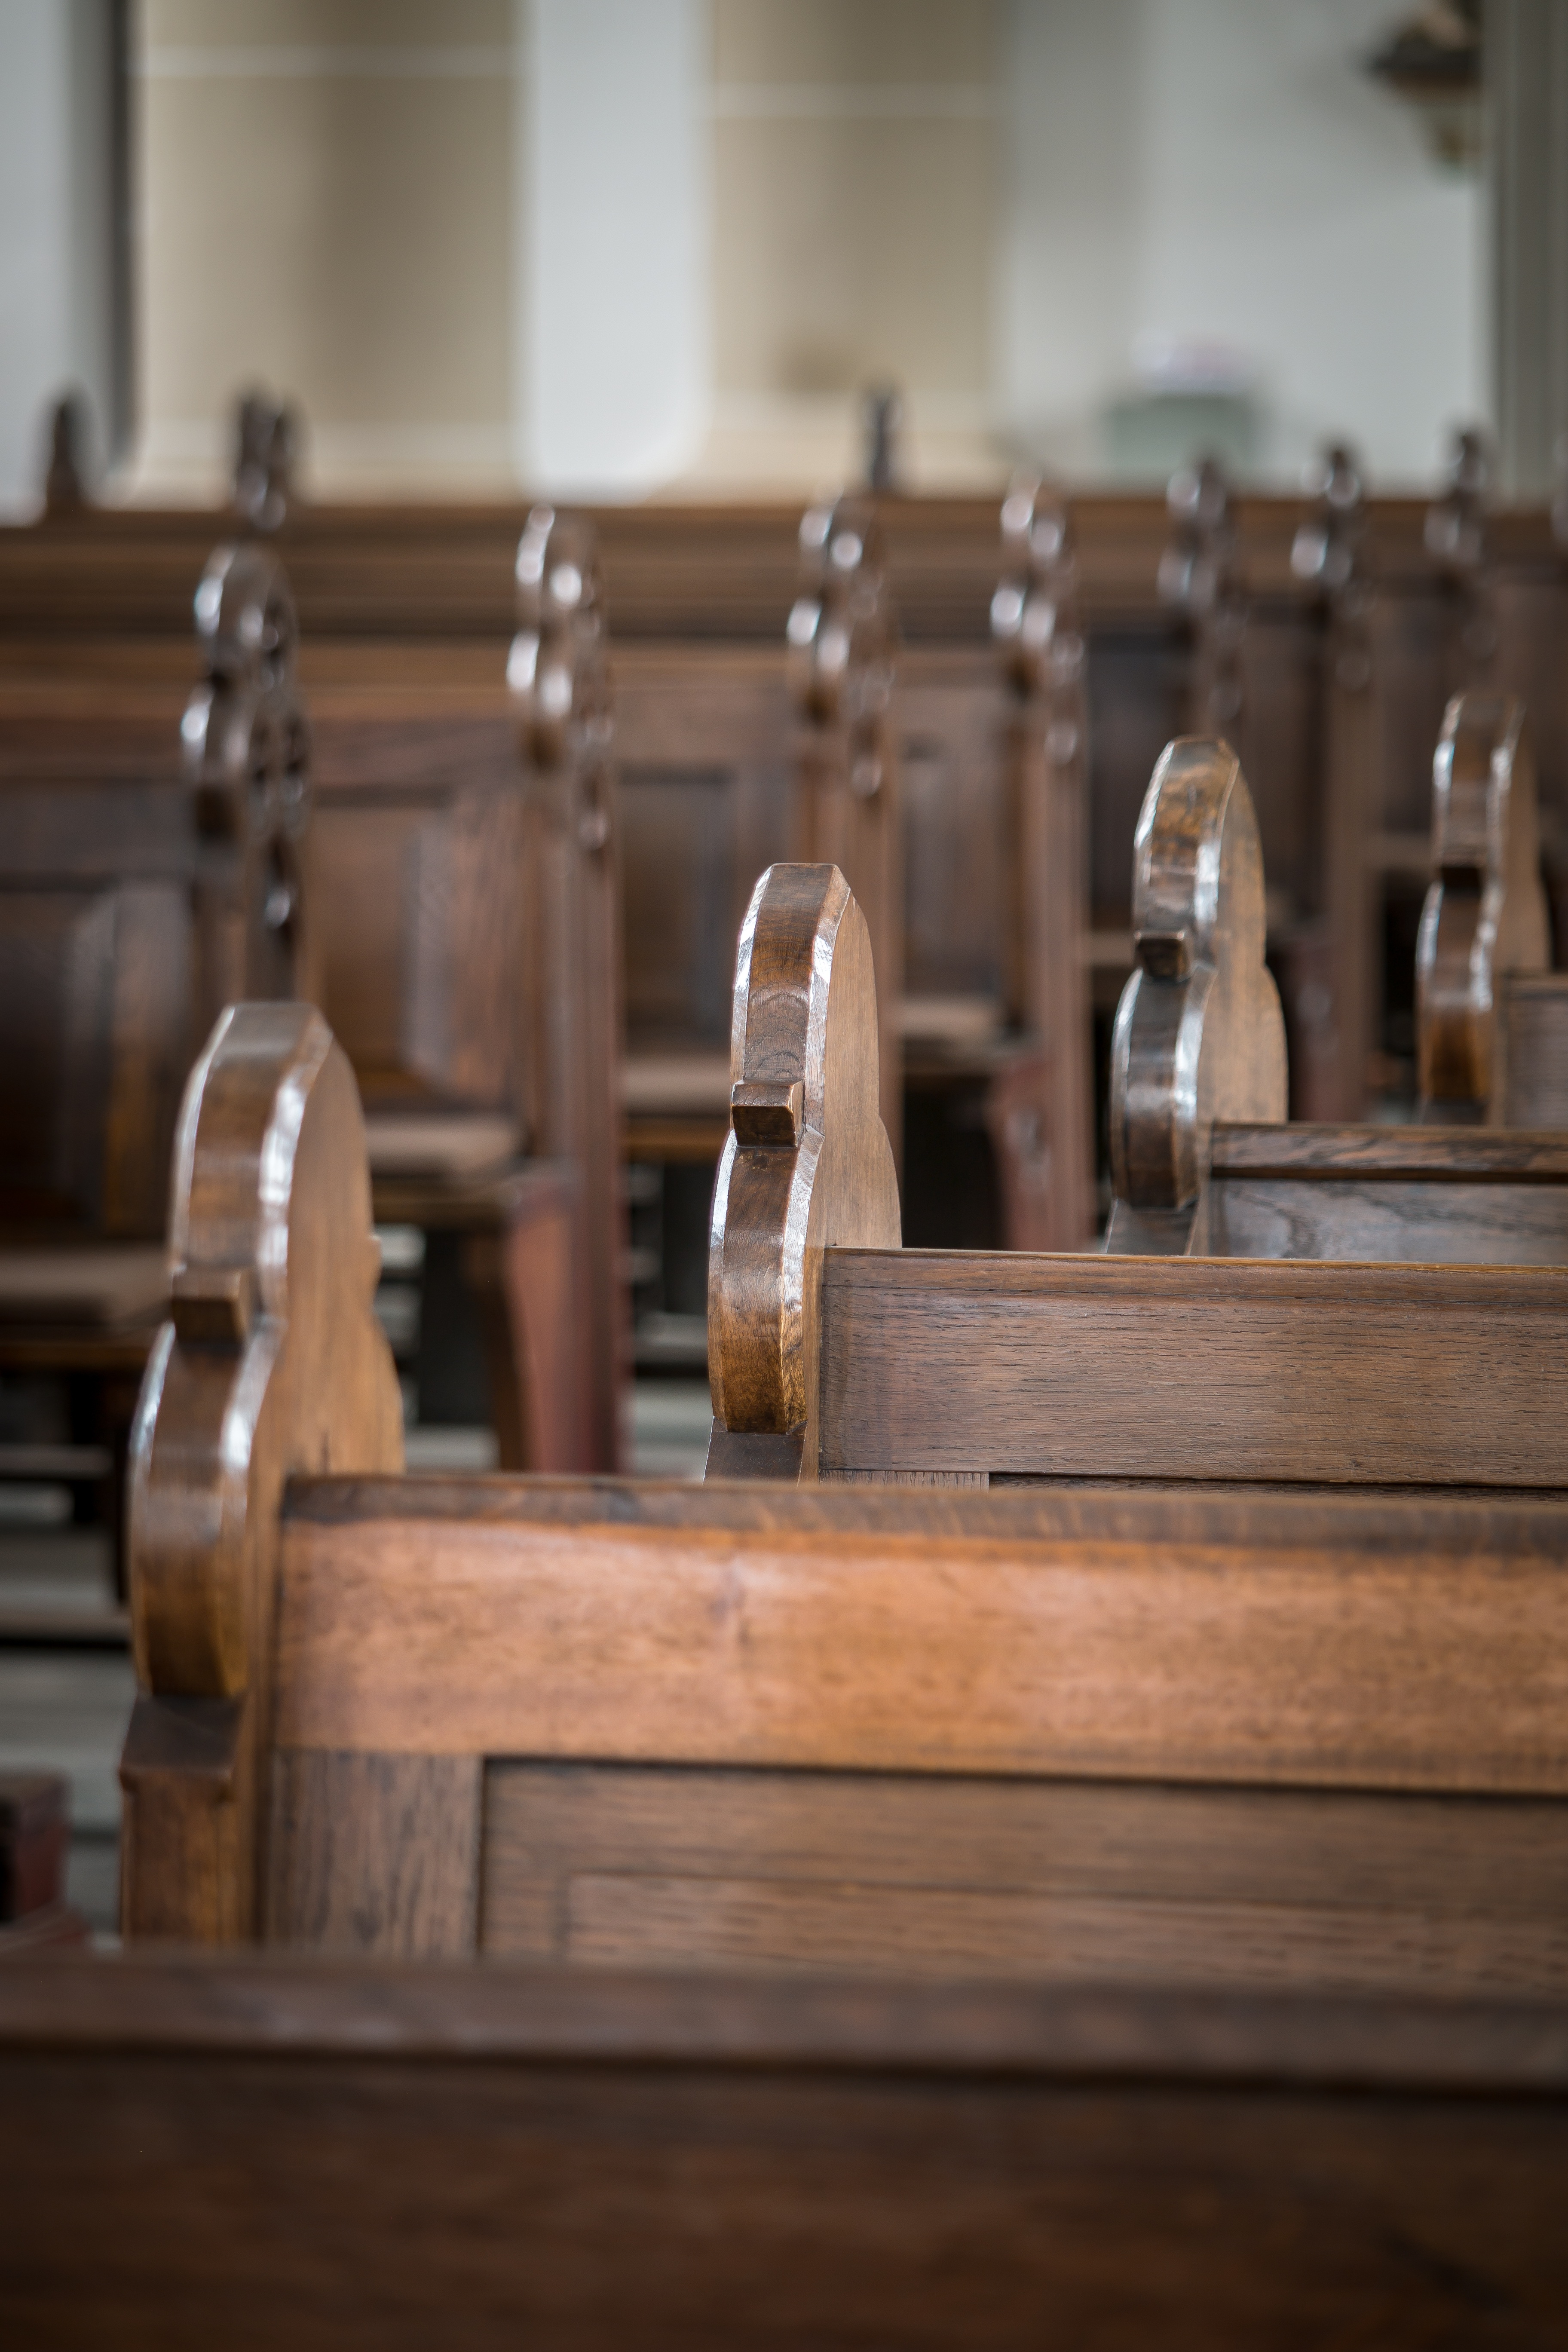
table, wood, antique, old, church, furniture, room, christian, sit, art, bank, tourist attraction, carving, church pews, man made object